Grindelwald

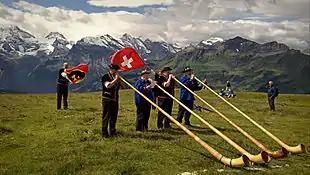
Alphorn Festival in Grindelwald area

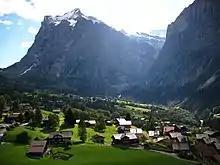
Typically dispersed chalets with the Wetterhorn in background

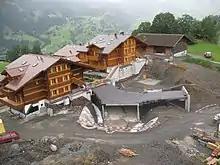
New houses with buried garages under construction in Grindelwald

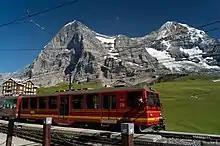
Jungfraubahn at Kleine Scheidegg with the Eiger and Mönch

Grindelwald has a population of . , 18.0% of the population are resident foreign nationals. In the period from 2000 to 2010, the population changed at a rate of −1.3%. Migration accounted for 0.2%, while births and deaths accounted for −1.7%.